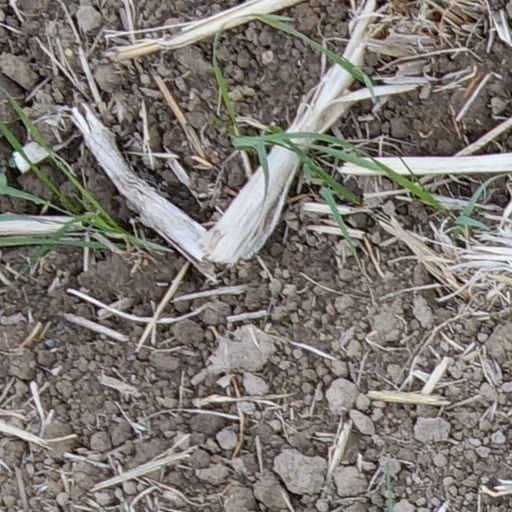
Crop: wheat